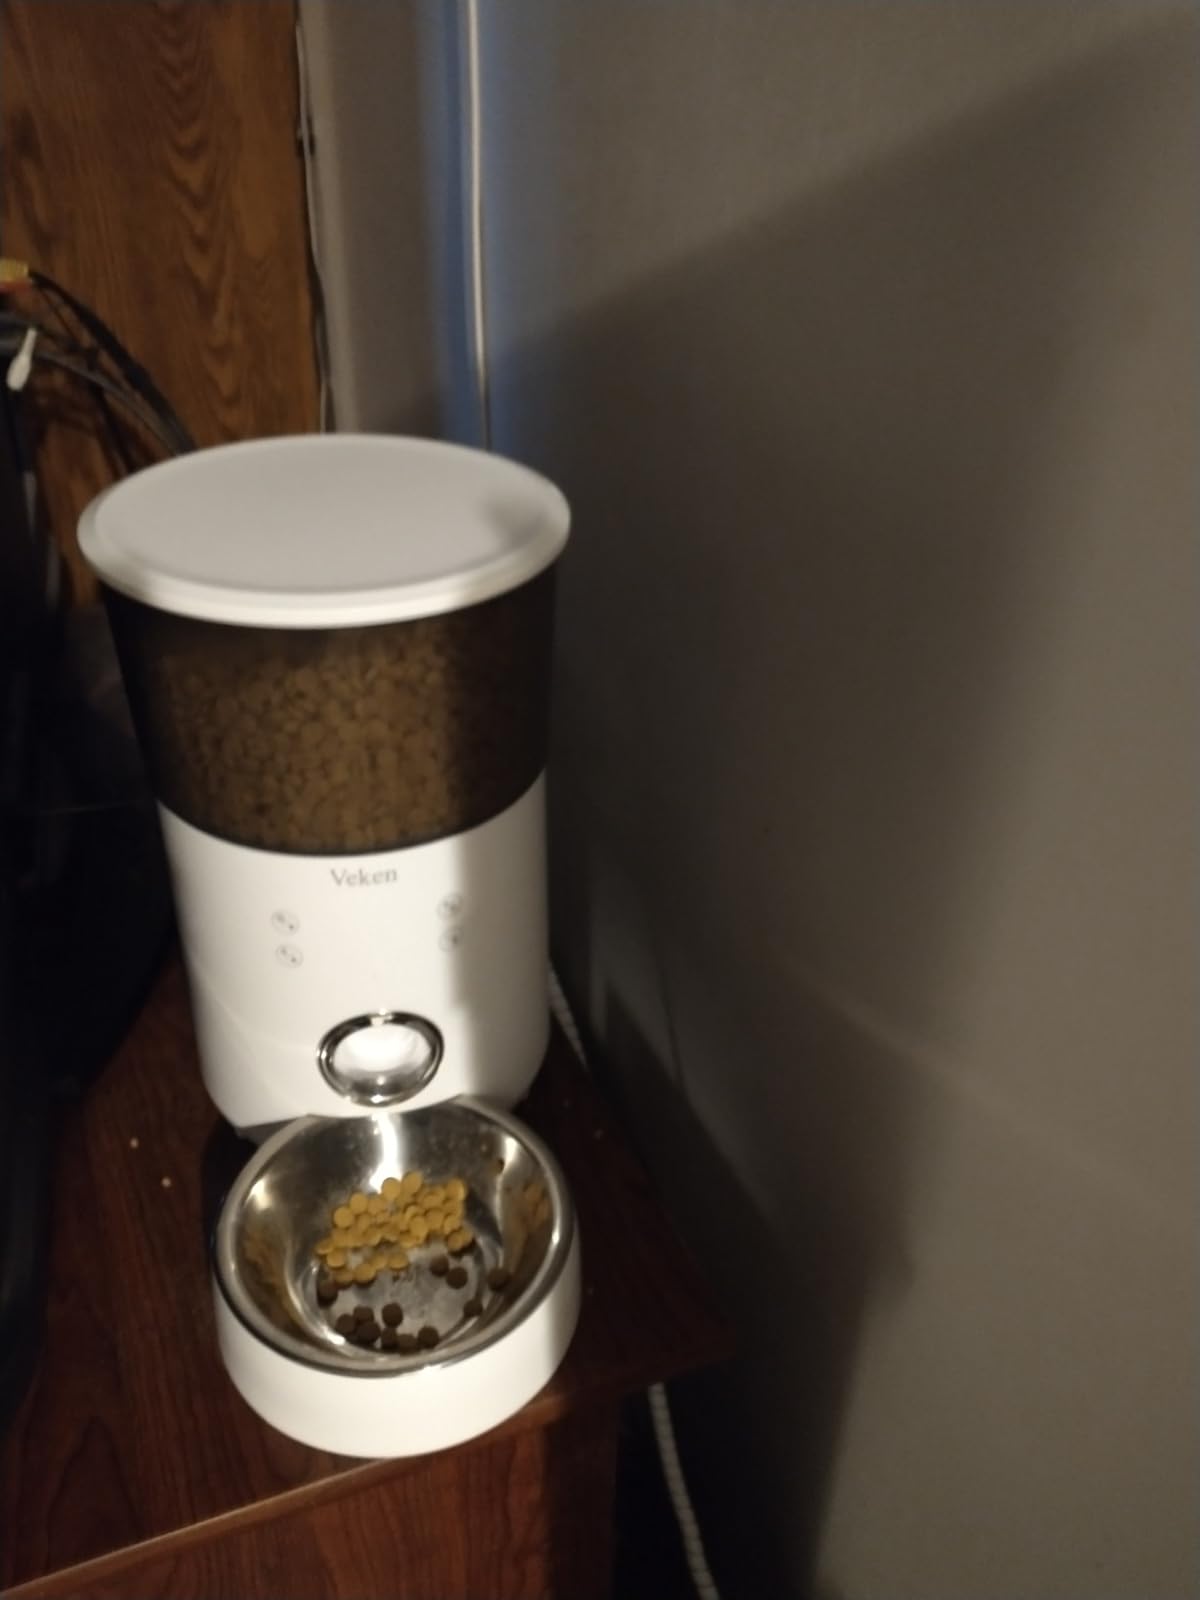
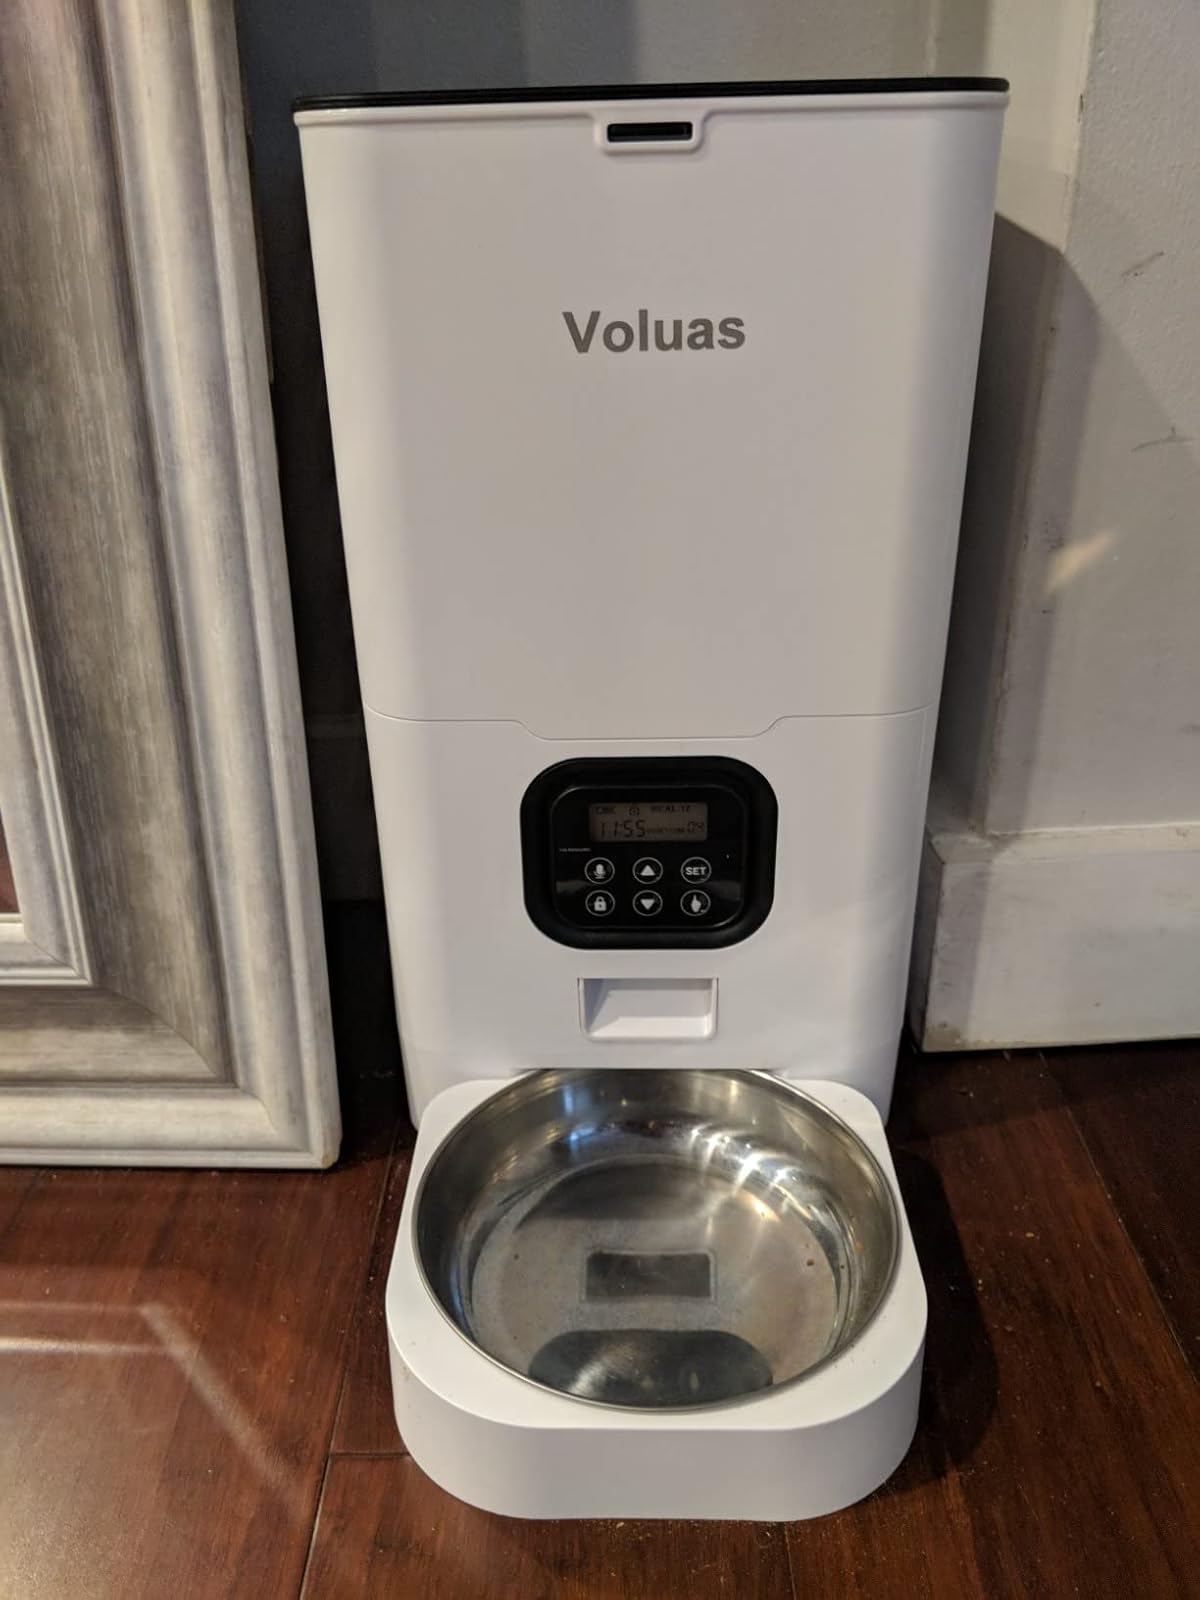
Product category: items_feeder
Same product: no